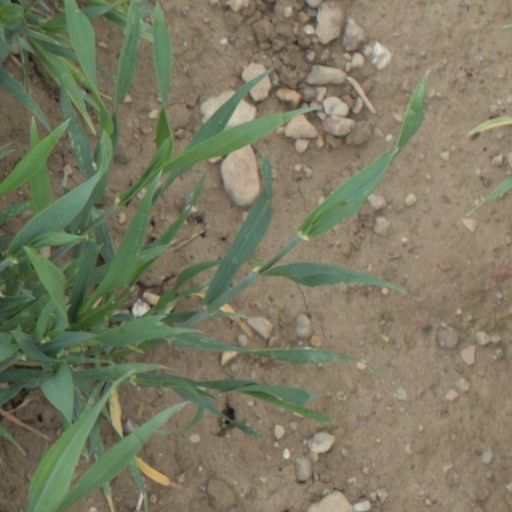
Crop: wheat